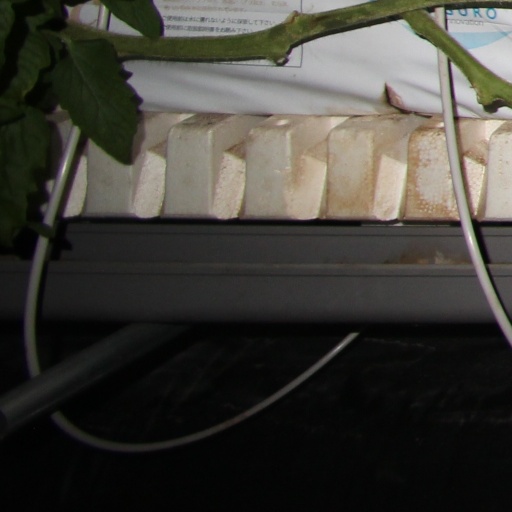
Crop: tomato